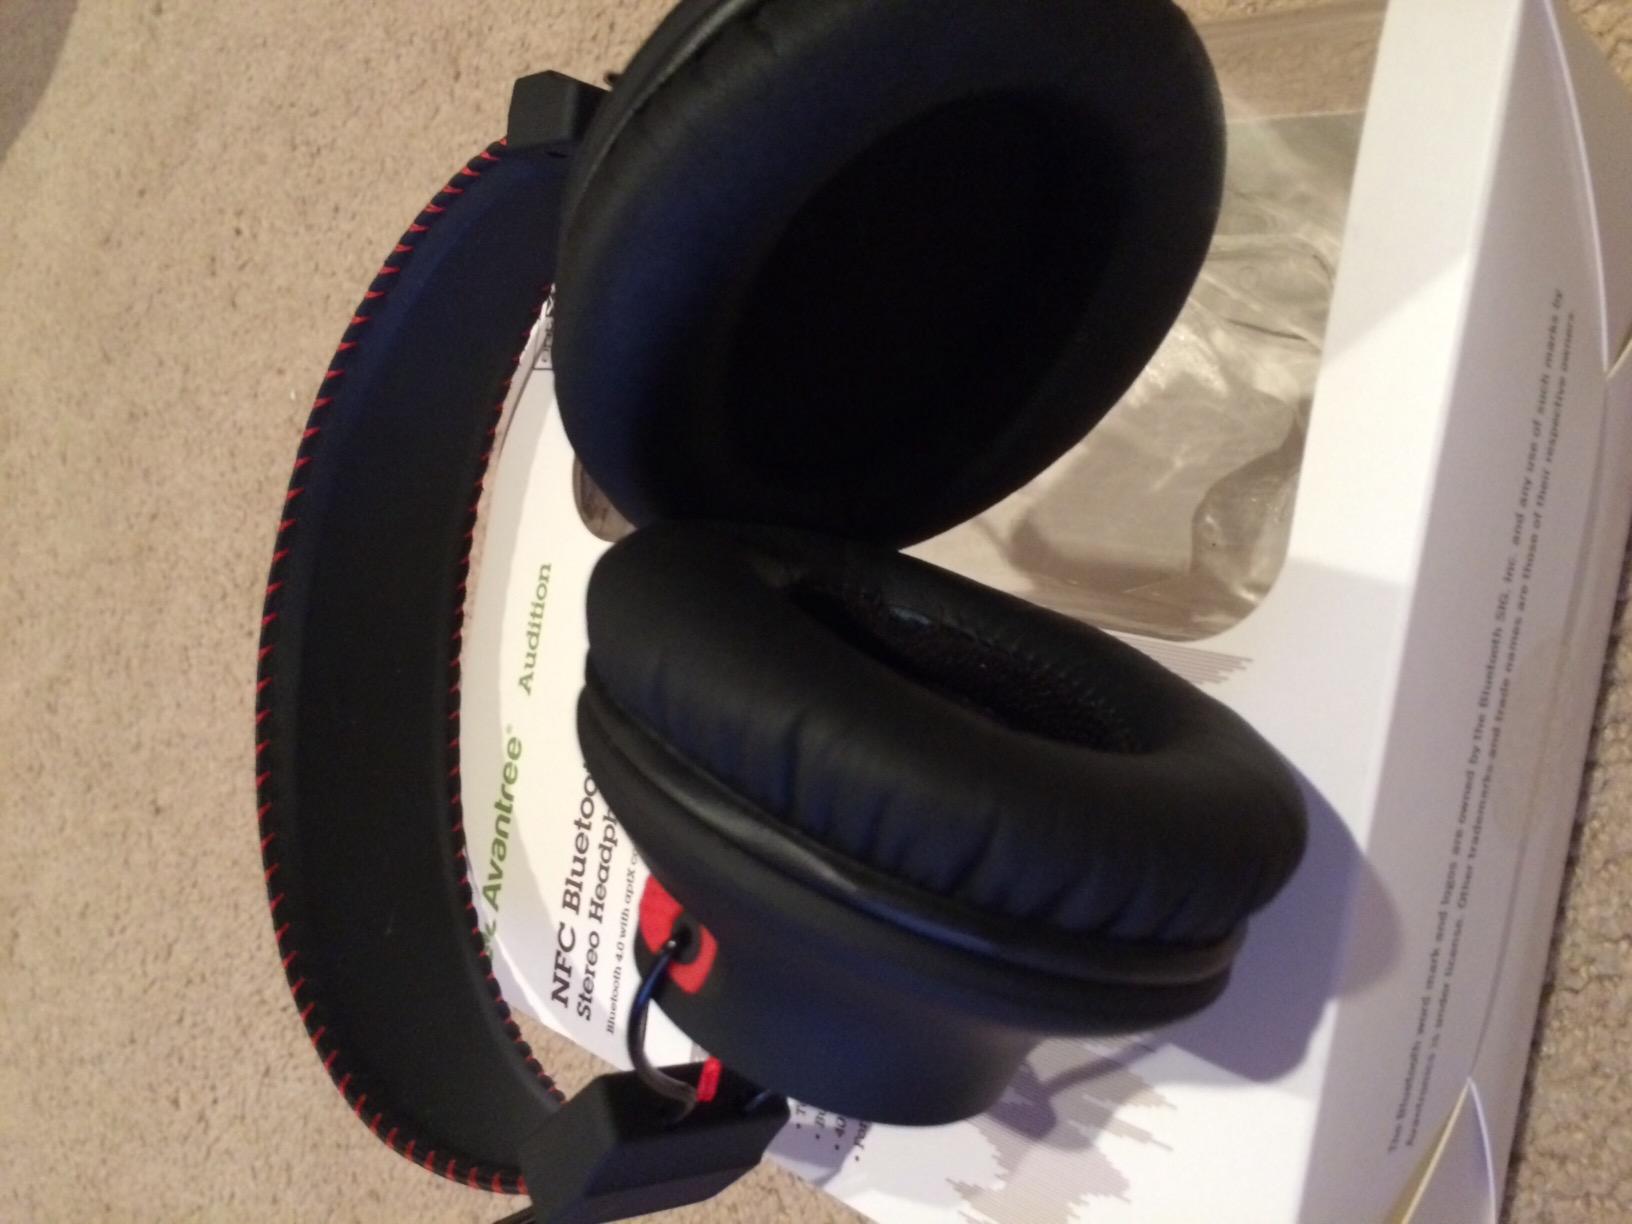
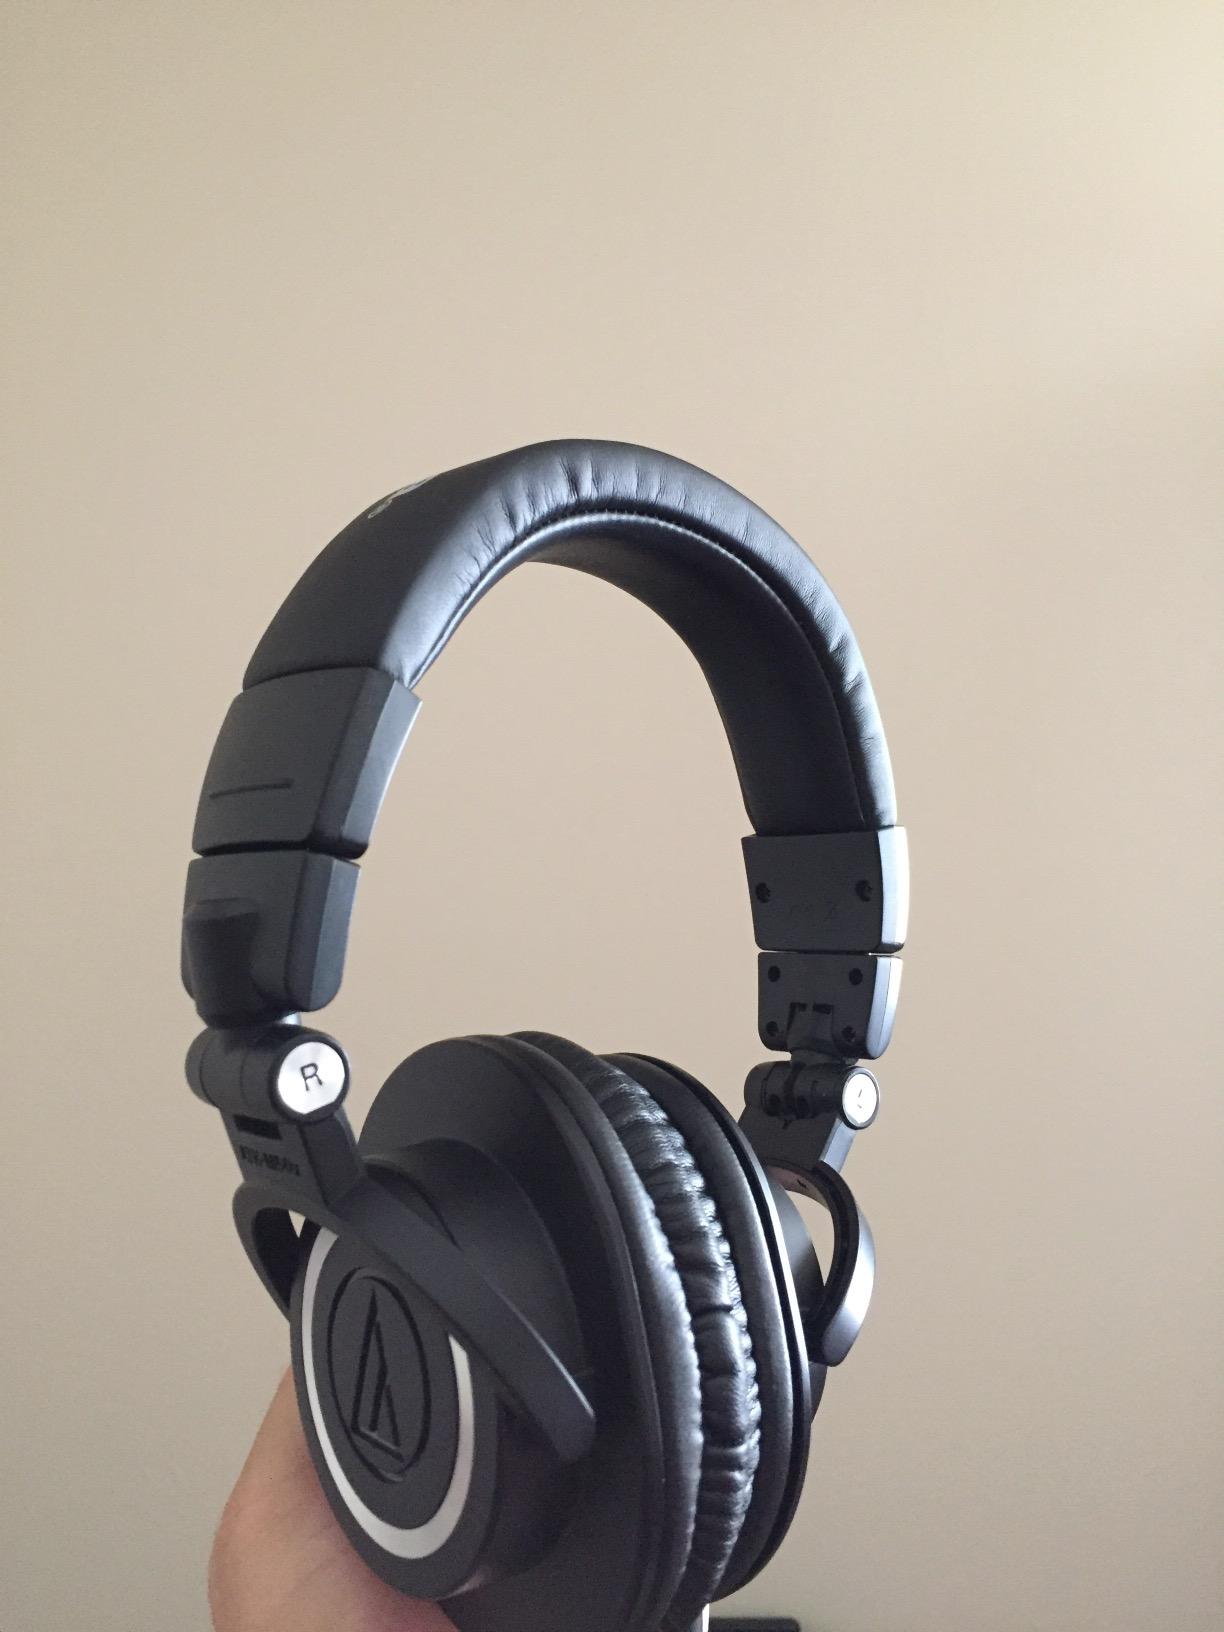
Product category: headphones
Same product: no